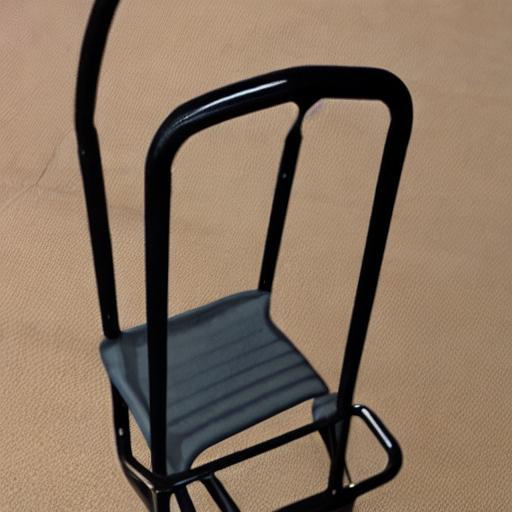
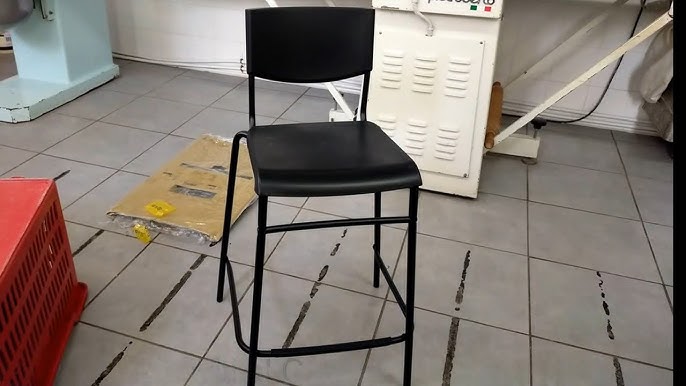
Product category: stool
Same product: no